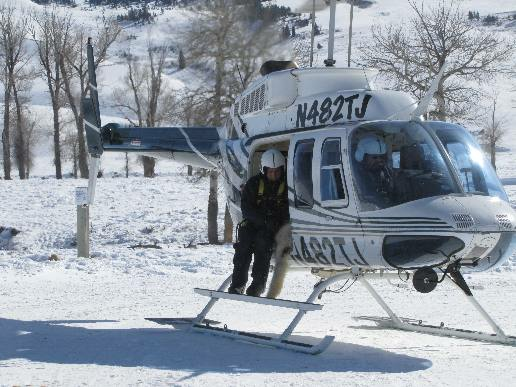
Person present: Yes